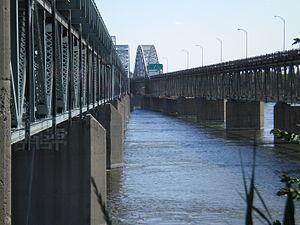
Le pont Honoré-Mercier est un pont routier qui relie la réserve autochtone de Kahnawake à la ville de Montréal en enjambant le fleuve Saint-Laurent et sa voie maritime. Il dessert les régions administratives de la Montérégie et de Montréal.
La ville de Montréal étant située sur une île entourée de trois cours d'eau, on ne peut y accéder par voie terrestre qu'au moyen de ponts. La ville fut fondée en 1642, mais ce n'est pas avant l'année 1847 qu'un accès à la terre permanent voit le jour, lorsque est construit un pont en bois traversant la Rivière des Prairies jusqu'à l'Île Jésus, à l'emplacement de l'actuel pont Viau. Deux autres ponts sont construits peu de temps après ce premier pont : L'actuel pont Lachapelle, à quelques kilomètres à l'ouest, et le Pont des Saints-Anges en 1849, situé à l'est. Ce dernier, qui s'effondra dans les années 1880, n'a jamais été reconstruit.
Cette liste de ponts, traversiers, et d'autres passages du fleuve Saint-Laurent et les Grands Lacs, est organisée par ordre de la rive sud de terminal allant du golfe du Saint-Laurent vers amont, soit le lac Supérieur.